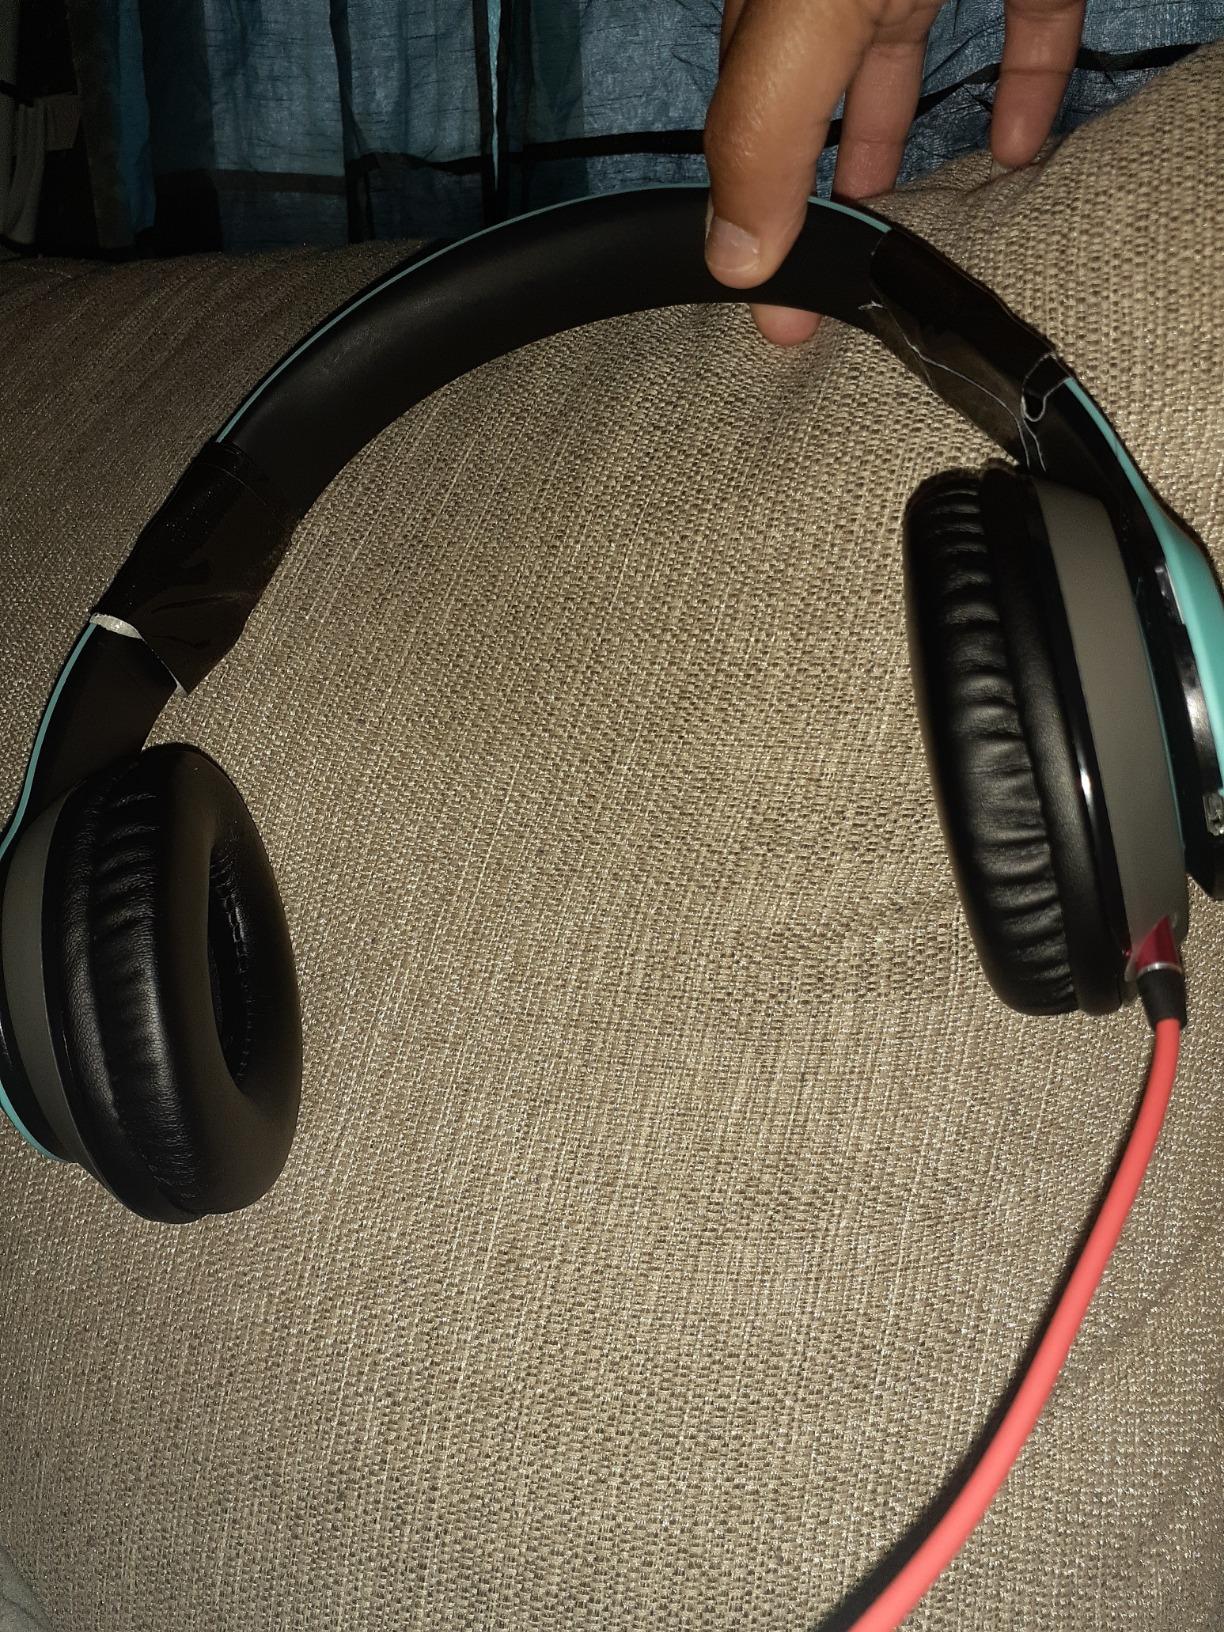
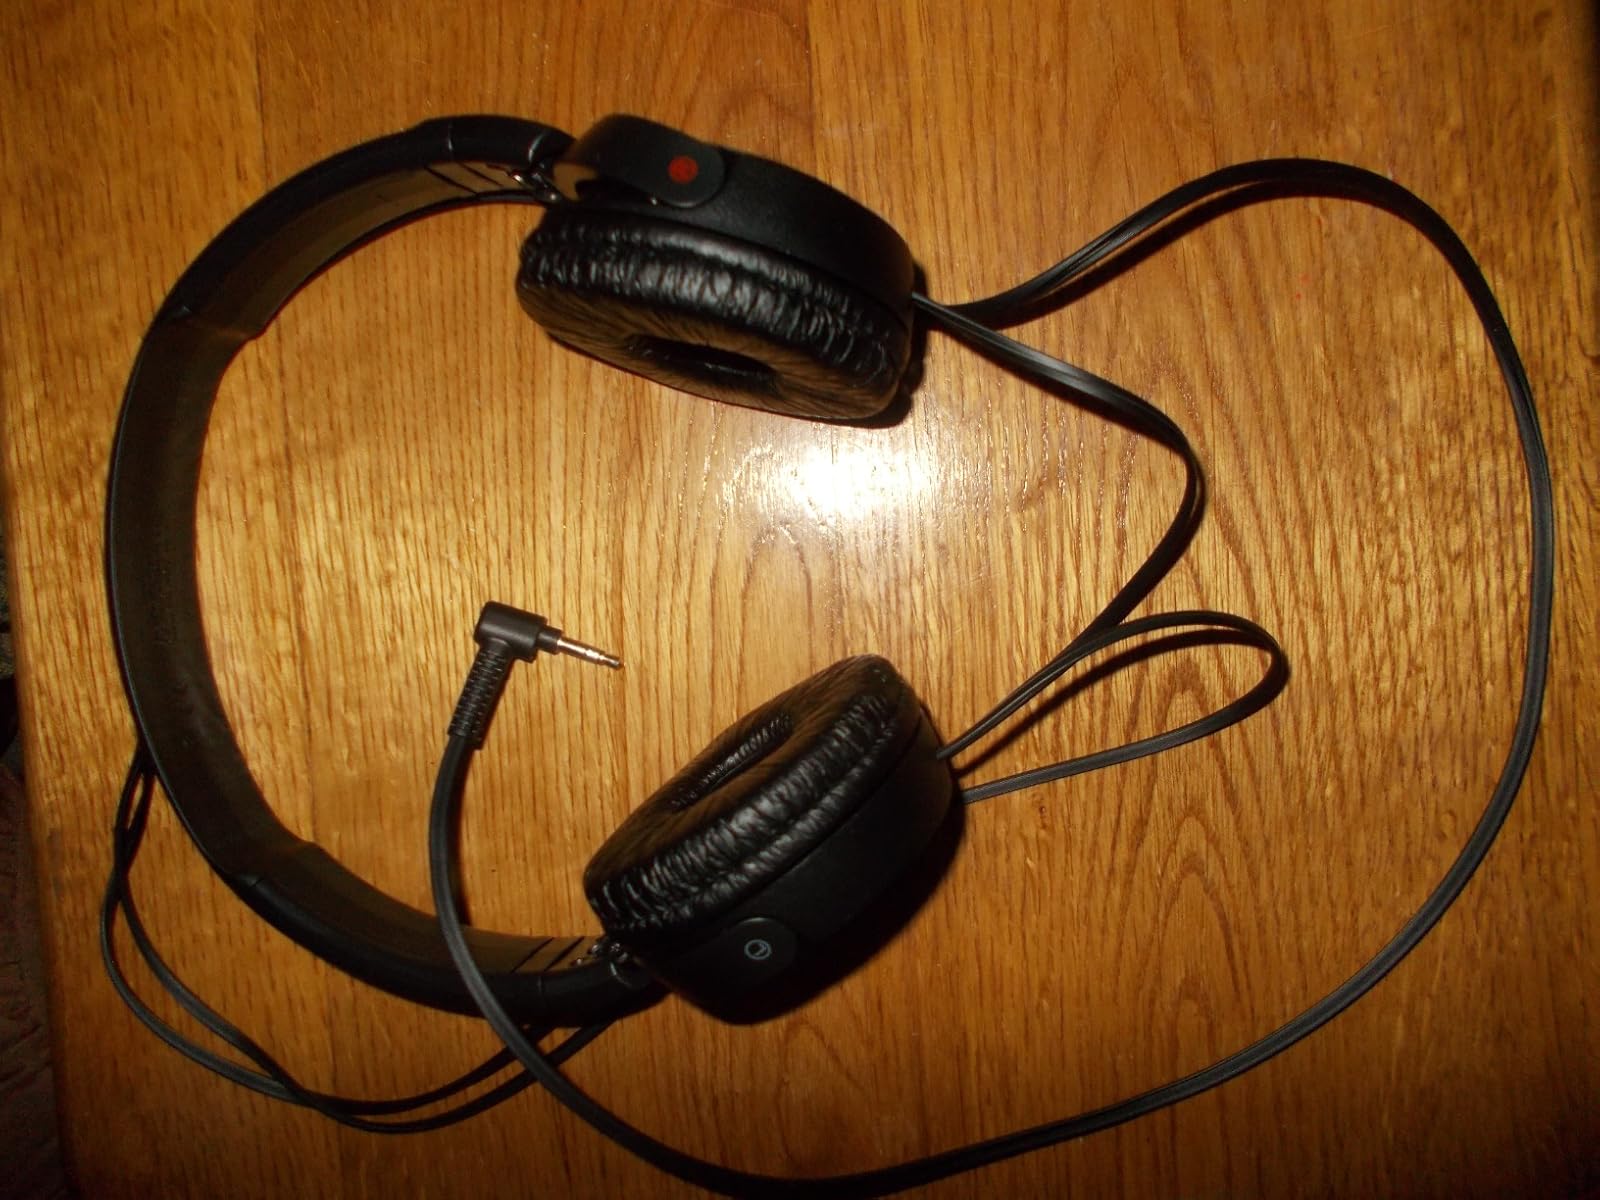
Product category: headphones
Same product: no